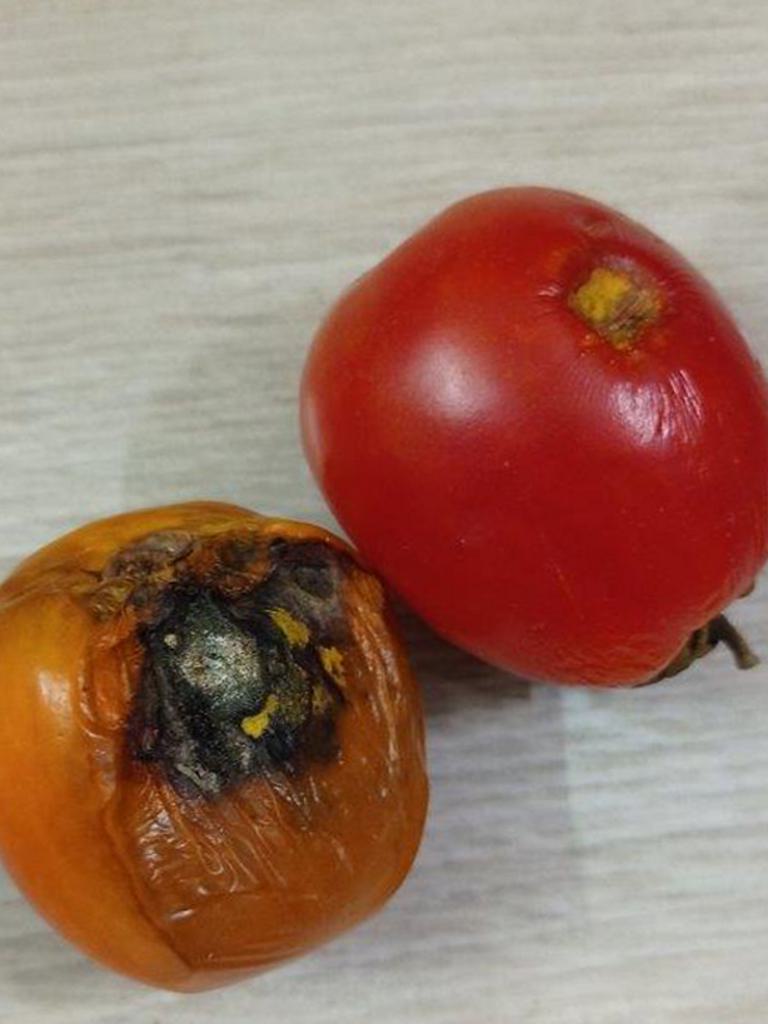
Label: Rotten